Ulaid

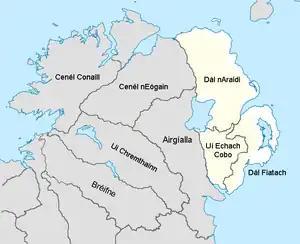
Ulaid during the 10th–11th century and its three main sub-kingdoms, along with some of its neighbouring kingdoms. These boundaries would be used as the basis for the dioceses created in the 12th century.

' (Old Irish) or ' (Modern Irish) was a Gaelic over-kingdom in north-eastern Ireland during the Middle Ages made up of a confederation of dynastic groups. Alternative names include ', which is the Latin form of , and ', Irish for 'the Fifth'. The king of Ulaid was called the or .